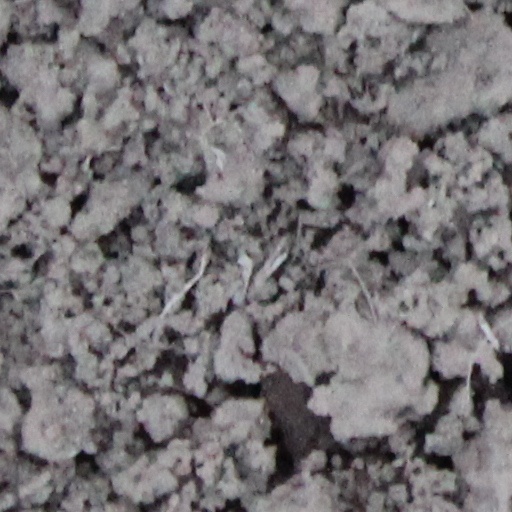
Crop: wheat